Elizabeth Campbell, Duchess of Argyll

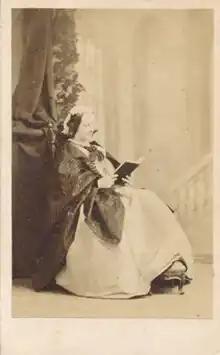
Carte de visite of the Duchess of Argyll

Lorne succeeded his father as 8th Duke of Argyll on 25 April 1847, whereupon Elizabeth became Duchess of Argyll. The family's primary estates included Argyll Lodge in London, the family seat of Inveraray Castle in Argyllshire, and Rosneath. Their first child, John, was born within a year of their marriage. They would have an additional four sons and seven daughters. The Argyll household was sober, proper, and driven by routine with prescribed times for prayer, breakfast, lunch, and dinner. The children were not expected to show emotion such as crying, except for "real causes" like the death of a family pet. The Scottish scholar John Stuart Blackie enjoyed the solemnity of the couple's lifestyle and visited them often; he dedicated his 1876 work "Language and Literature of the Scottish Highlands" to Elizabeth.